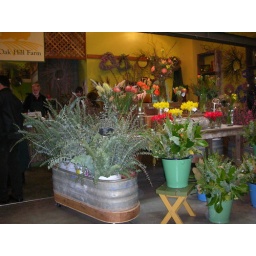
flowers in the ferry building